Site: brandenburg
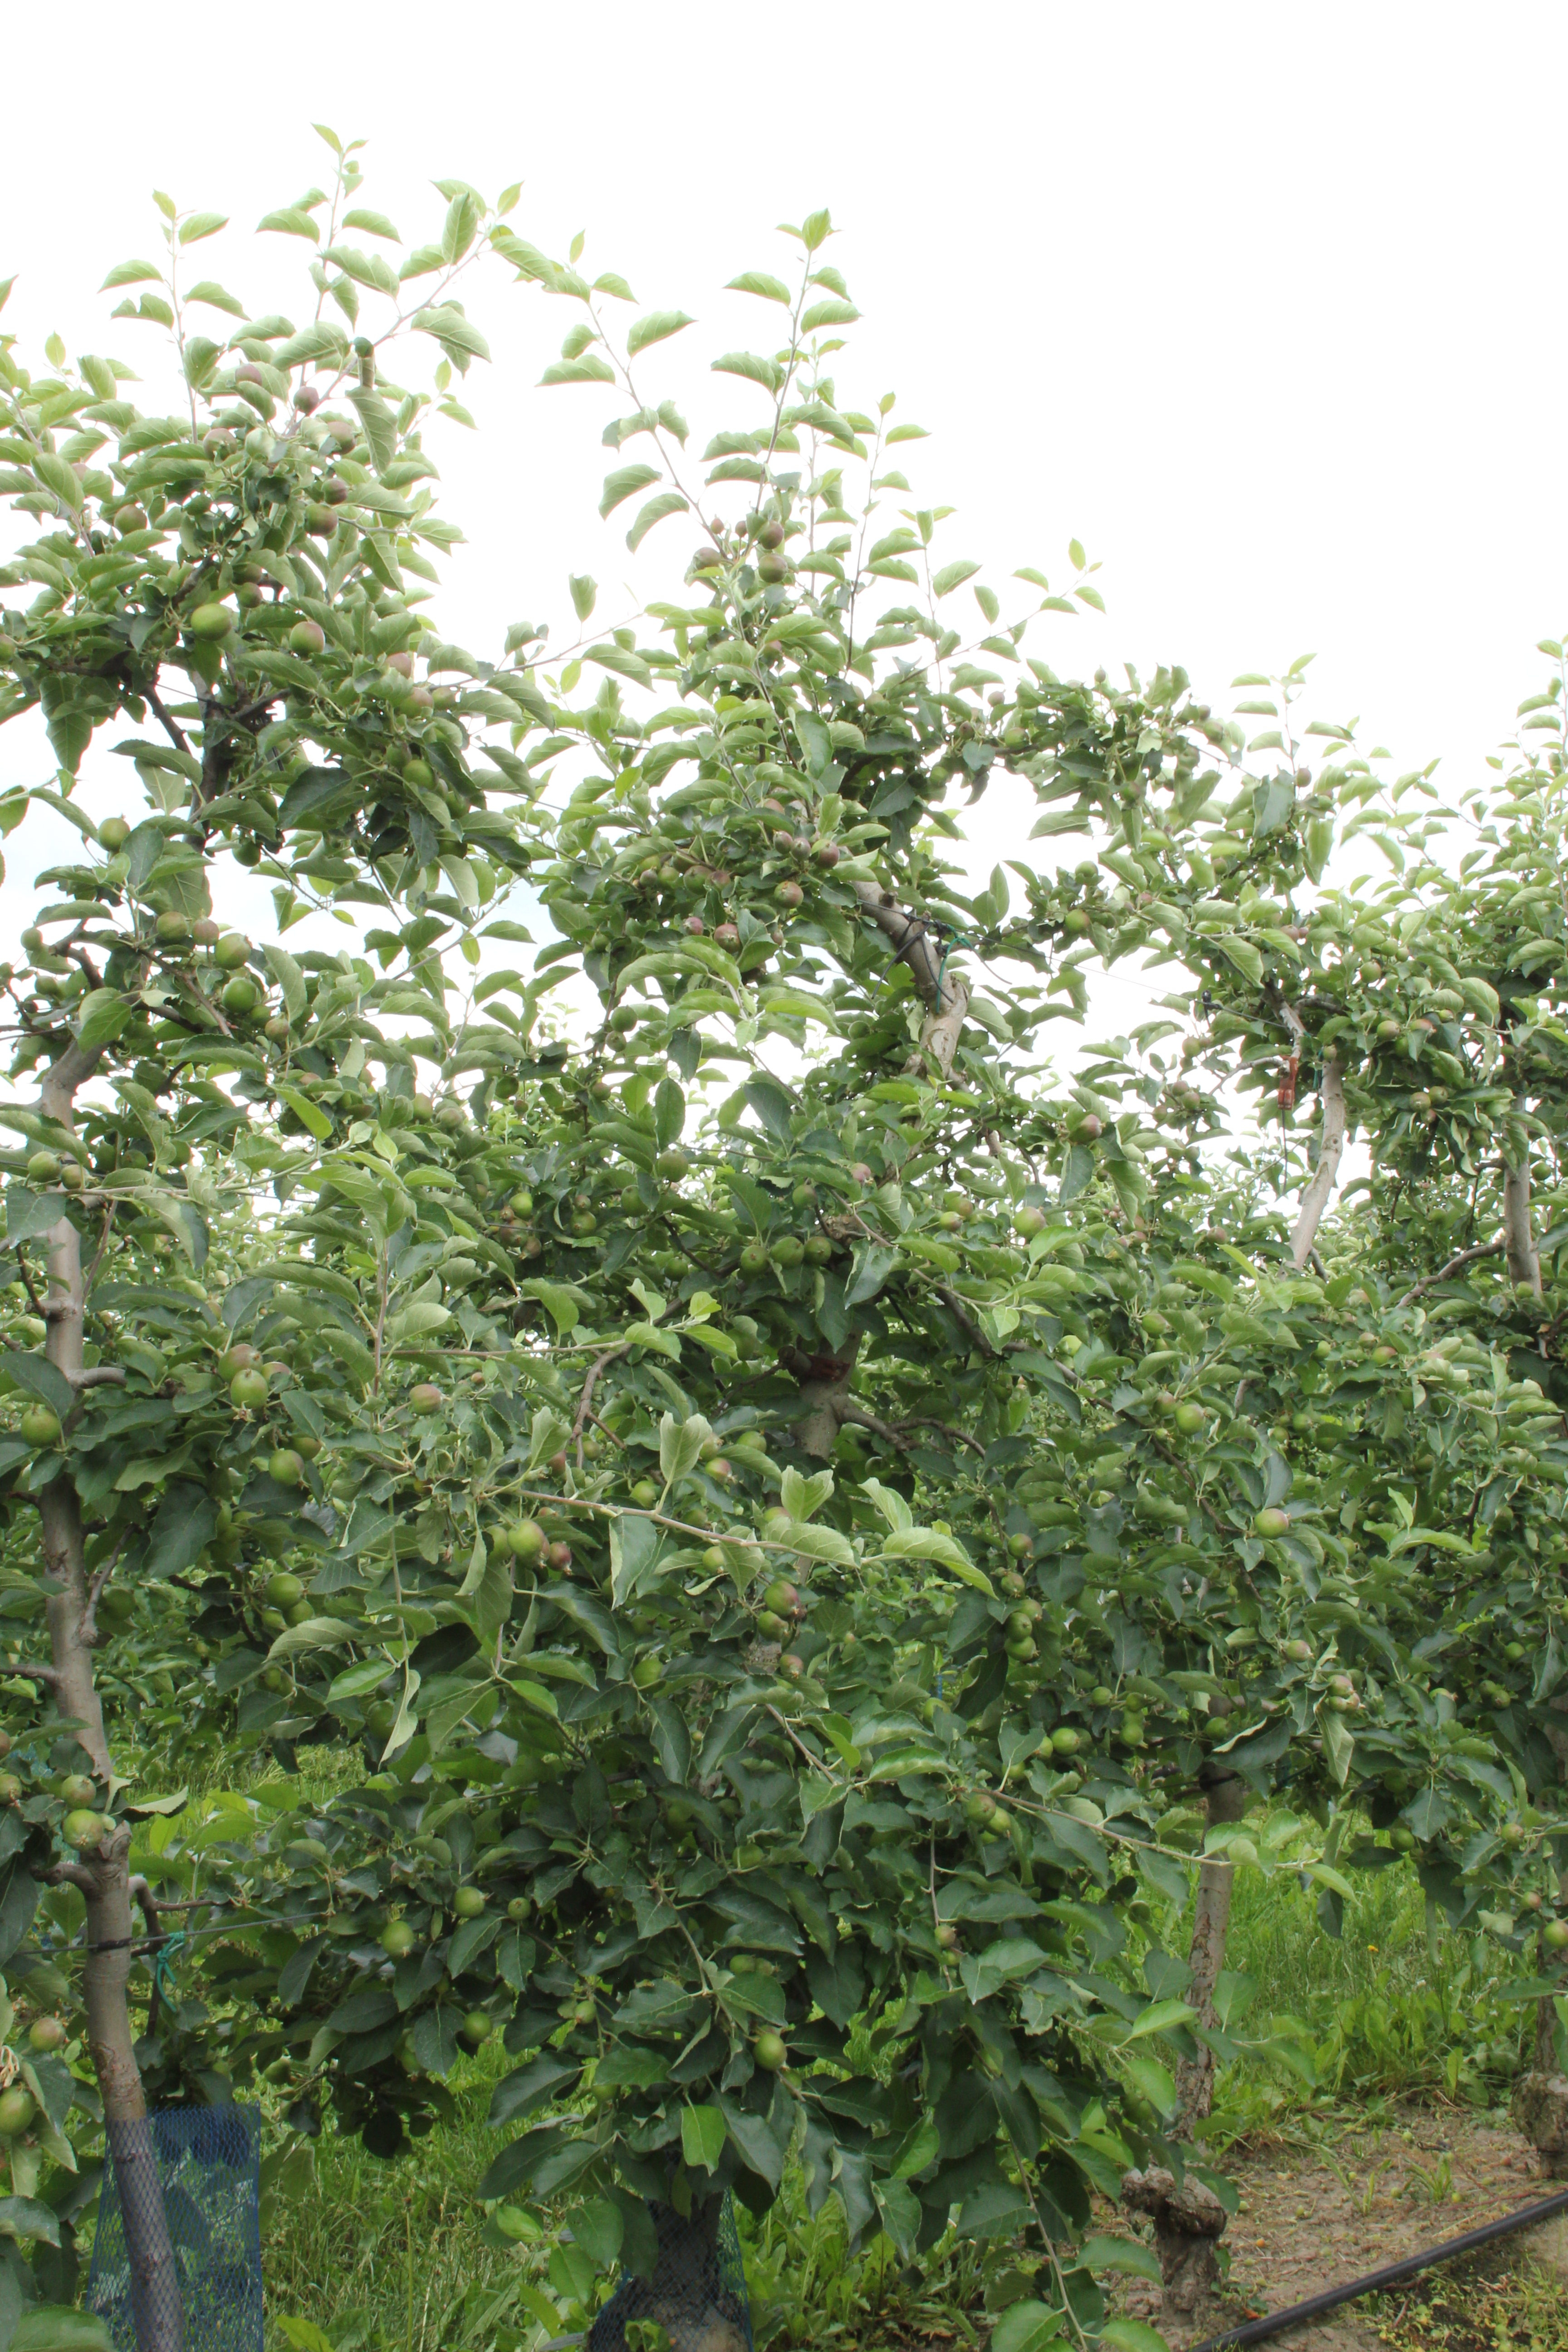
Growth stage (BBCH 73): Development of fruit